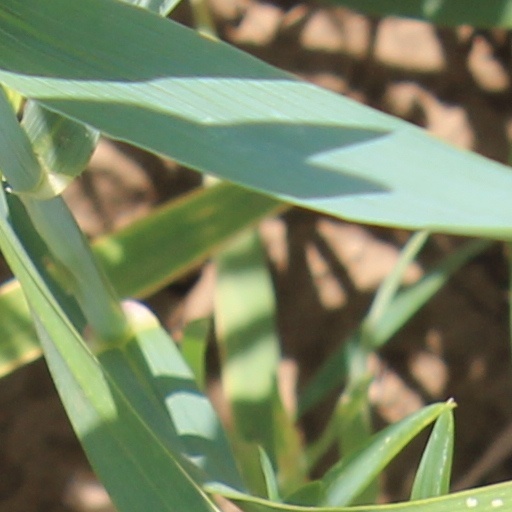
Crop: wheat